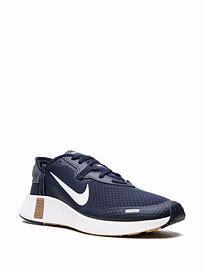
Brand: Nike
Model: Reposto